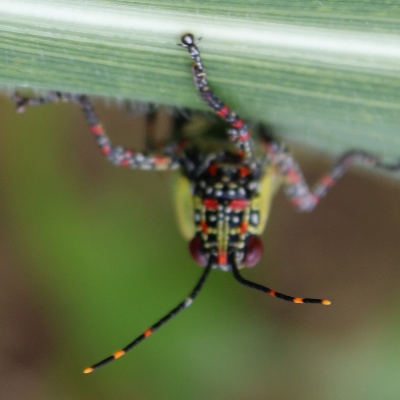
Crop: Maize
Condition: grasshoper